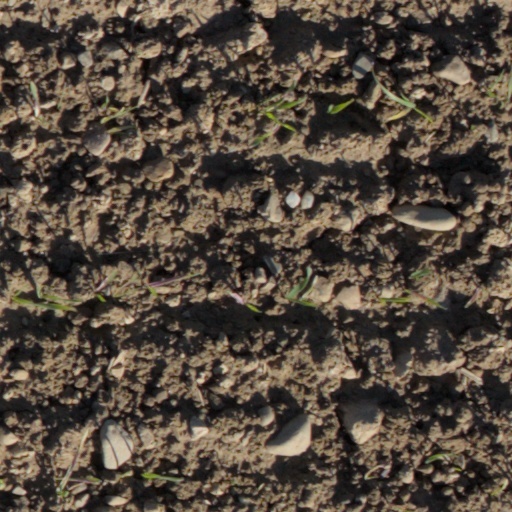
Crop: wheat